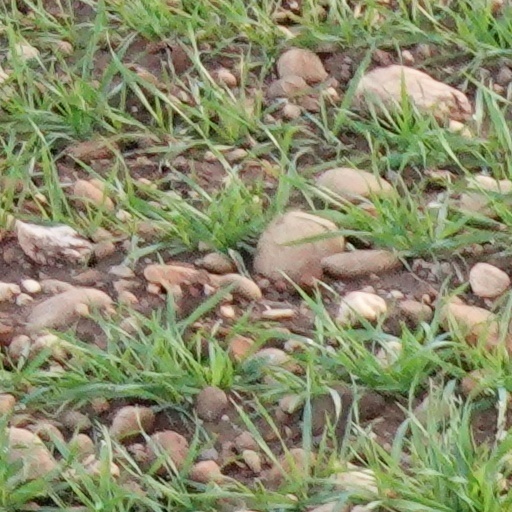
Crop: wheat